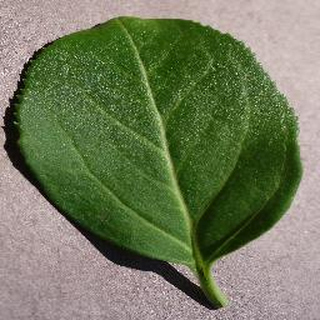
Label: healthy_cherry